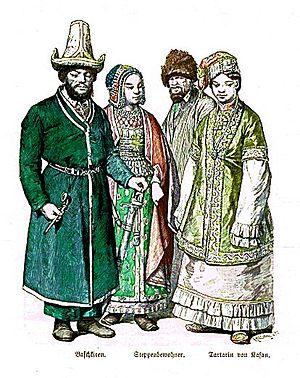
Le gouvernement de Kazan est une division administrative de l’Empire russe, puis de la R.S.F.S.R., située sur le cours moyen de la Volga avec pour capitale la ville de Kazan. Créé en 1708 le gouvernement exista jusqu’en 1920.
Les Tatars sont un peuple turc, parlant le tatar.